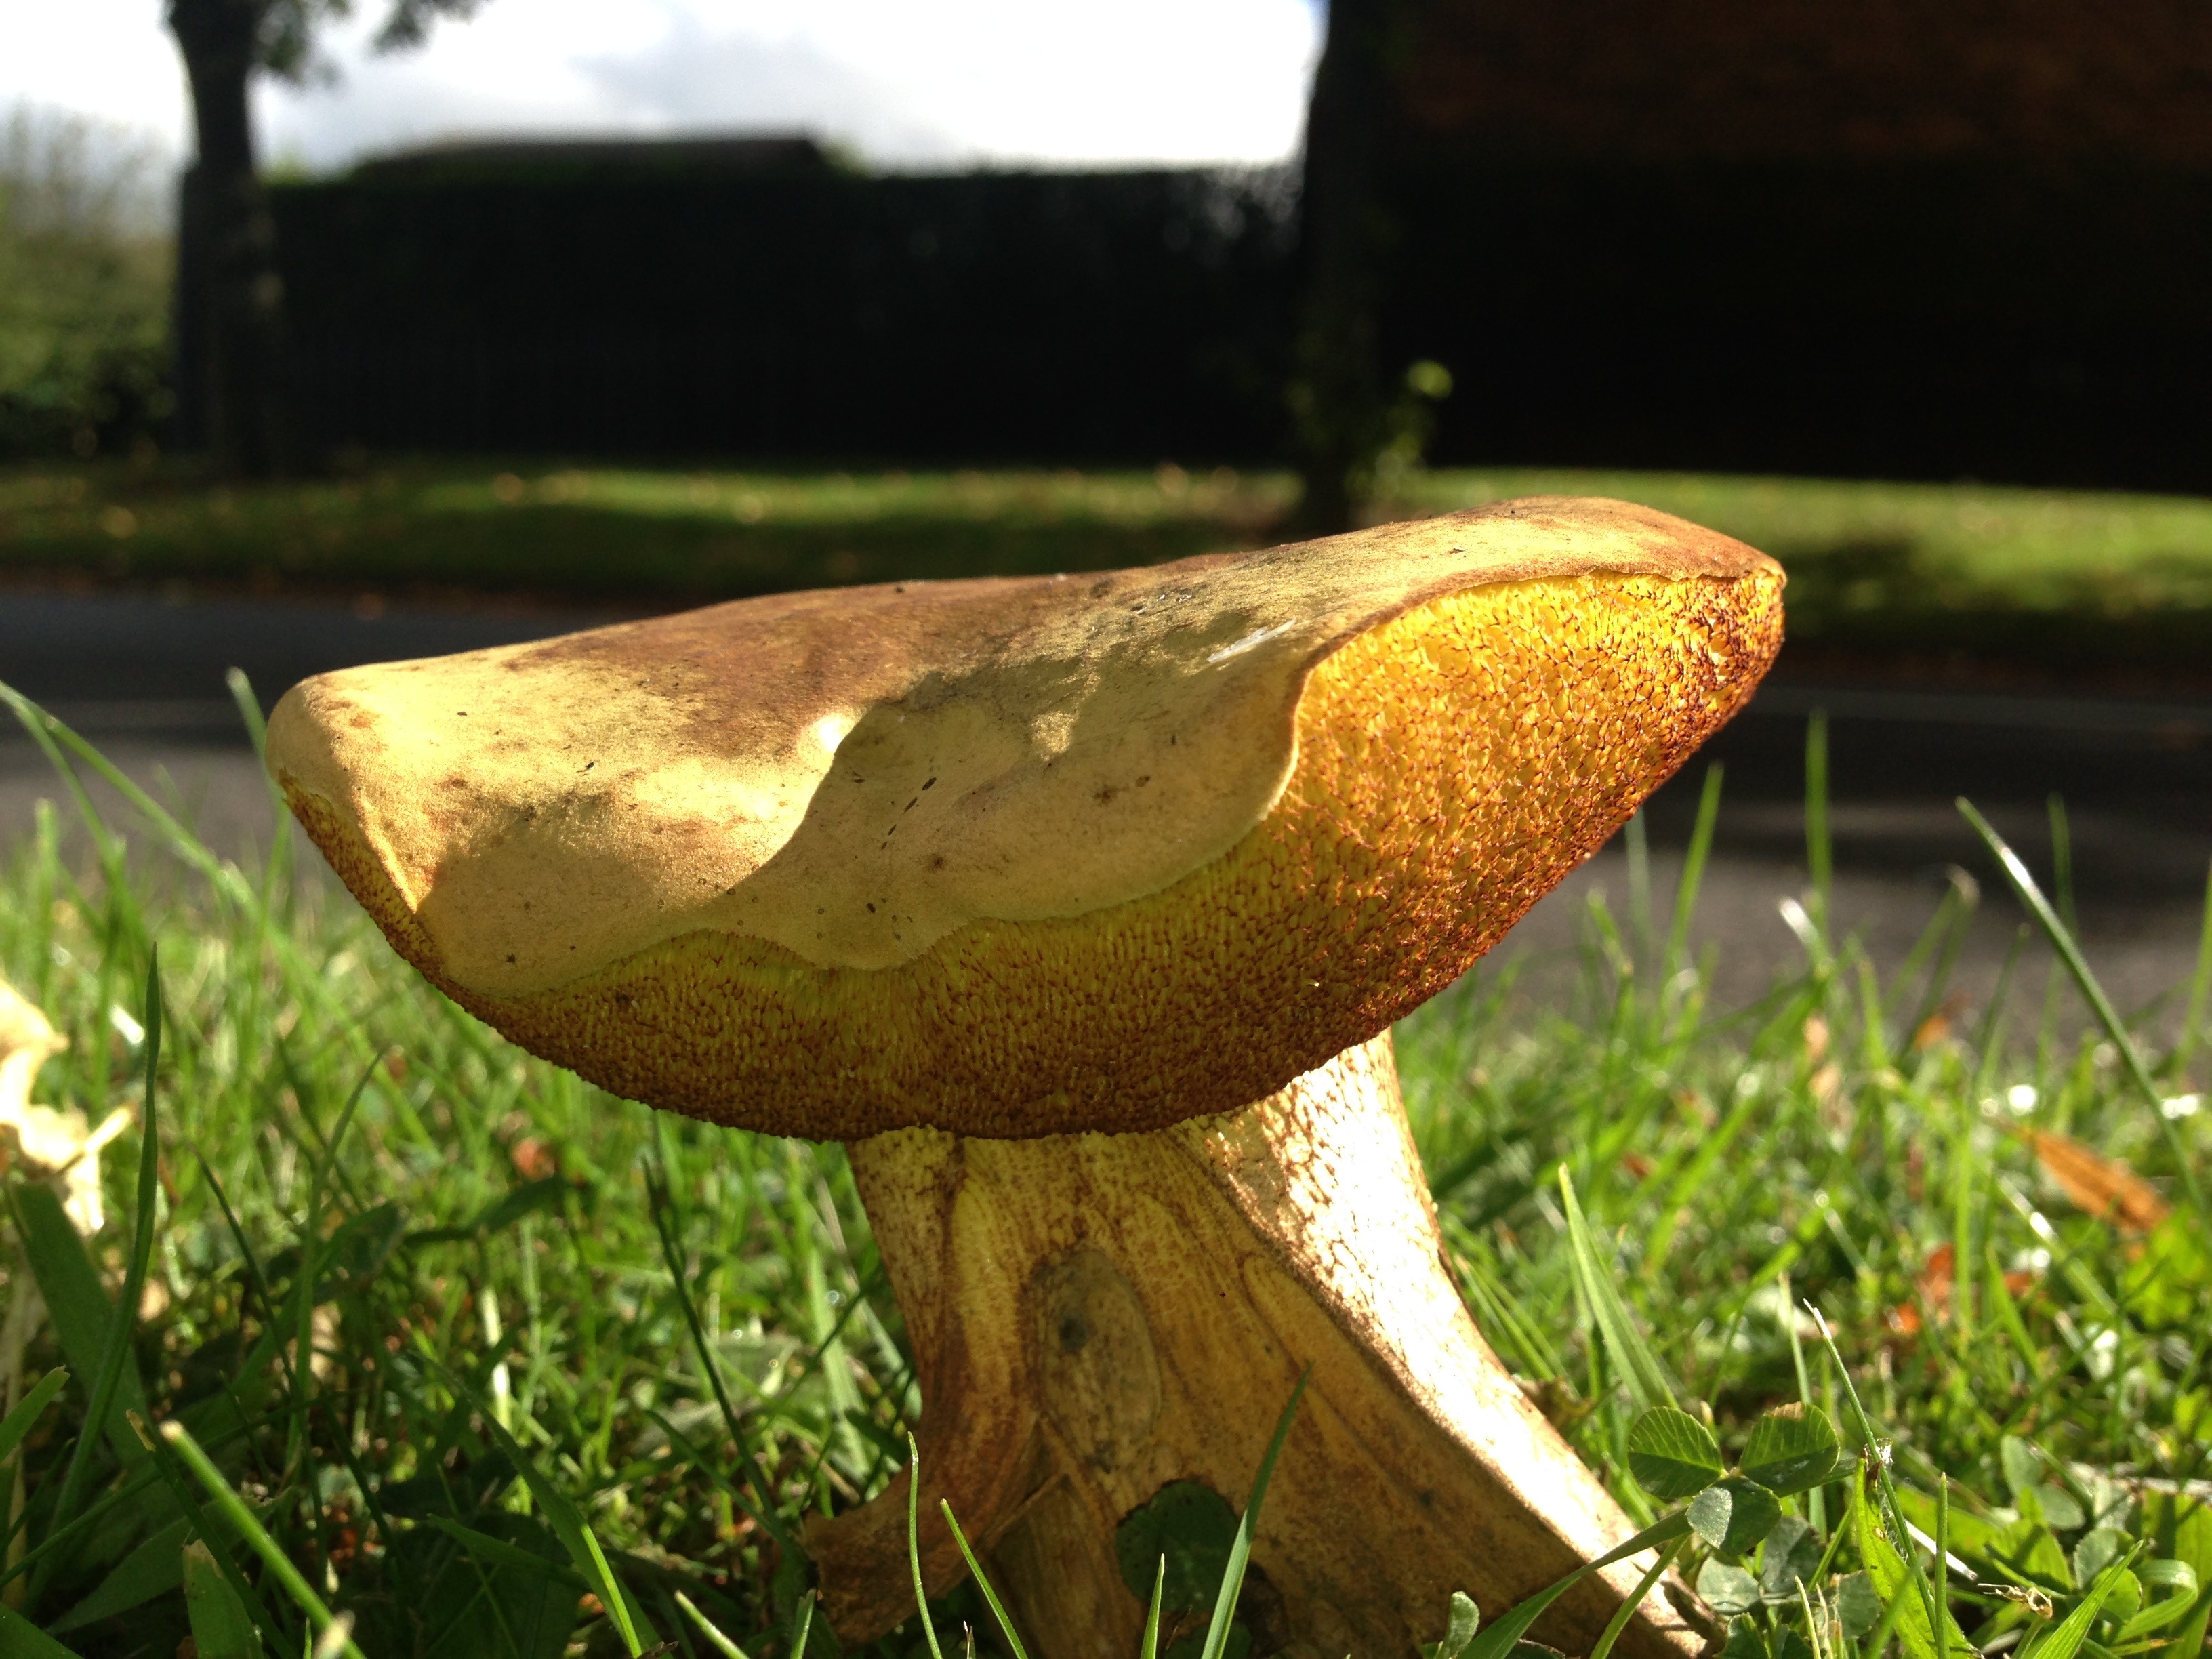
tree, grass, leaf, produce, autumn, botany, mushroom, closeup, flora, fungus, bolete, macro photography, penny bun